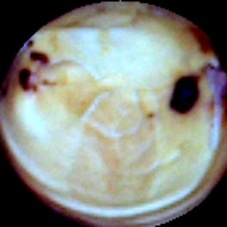
Label: Broken